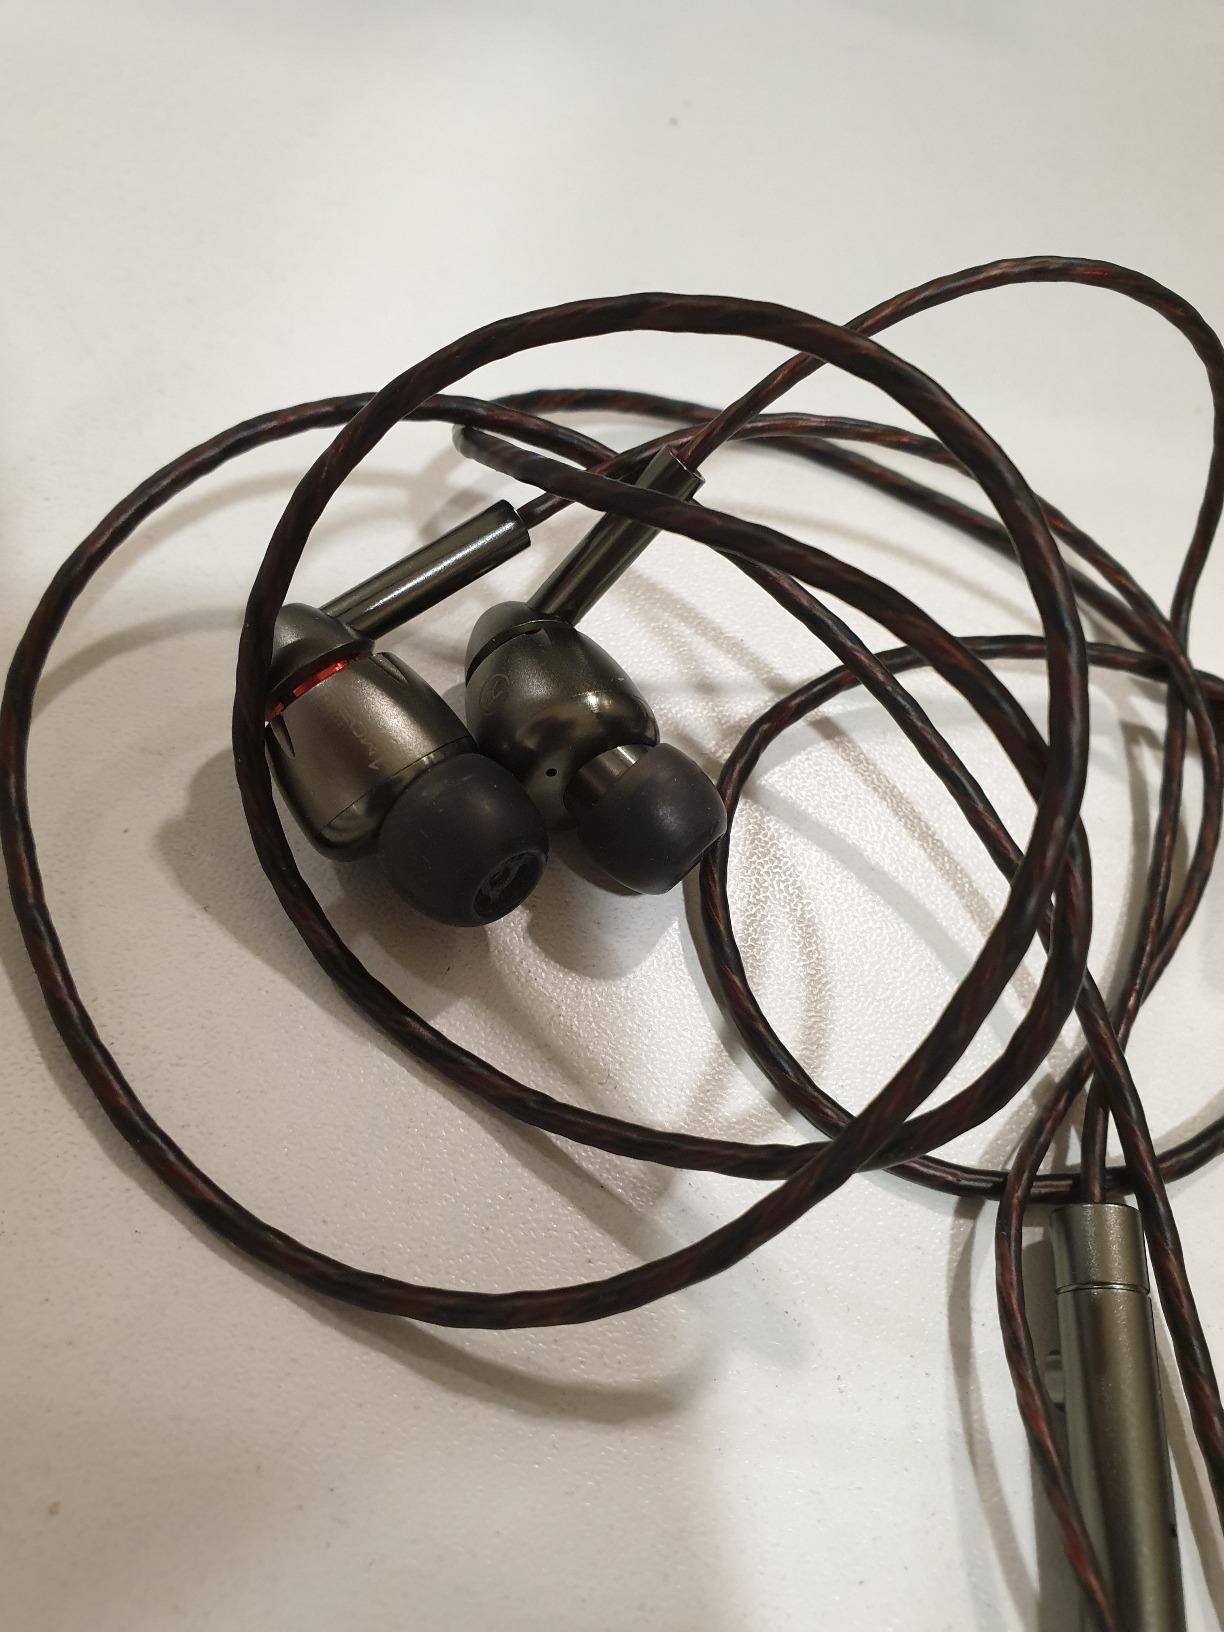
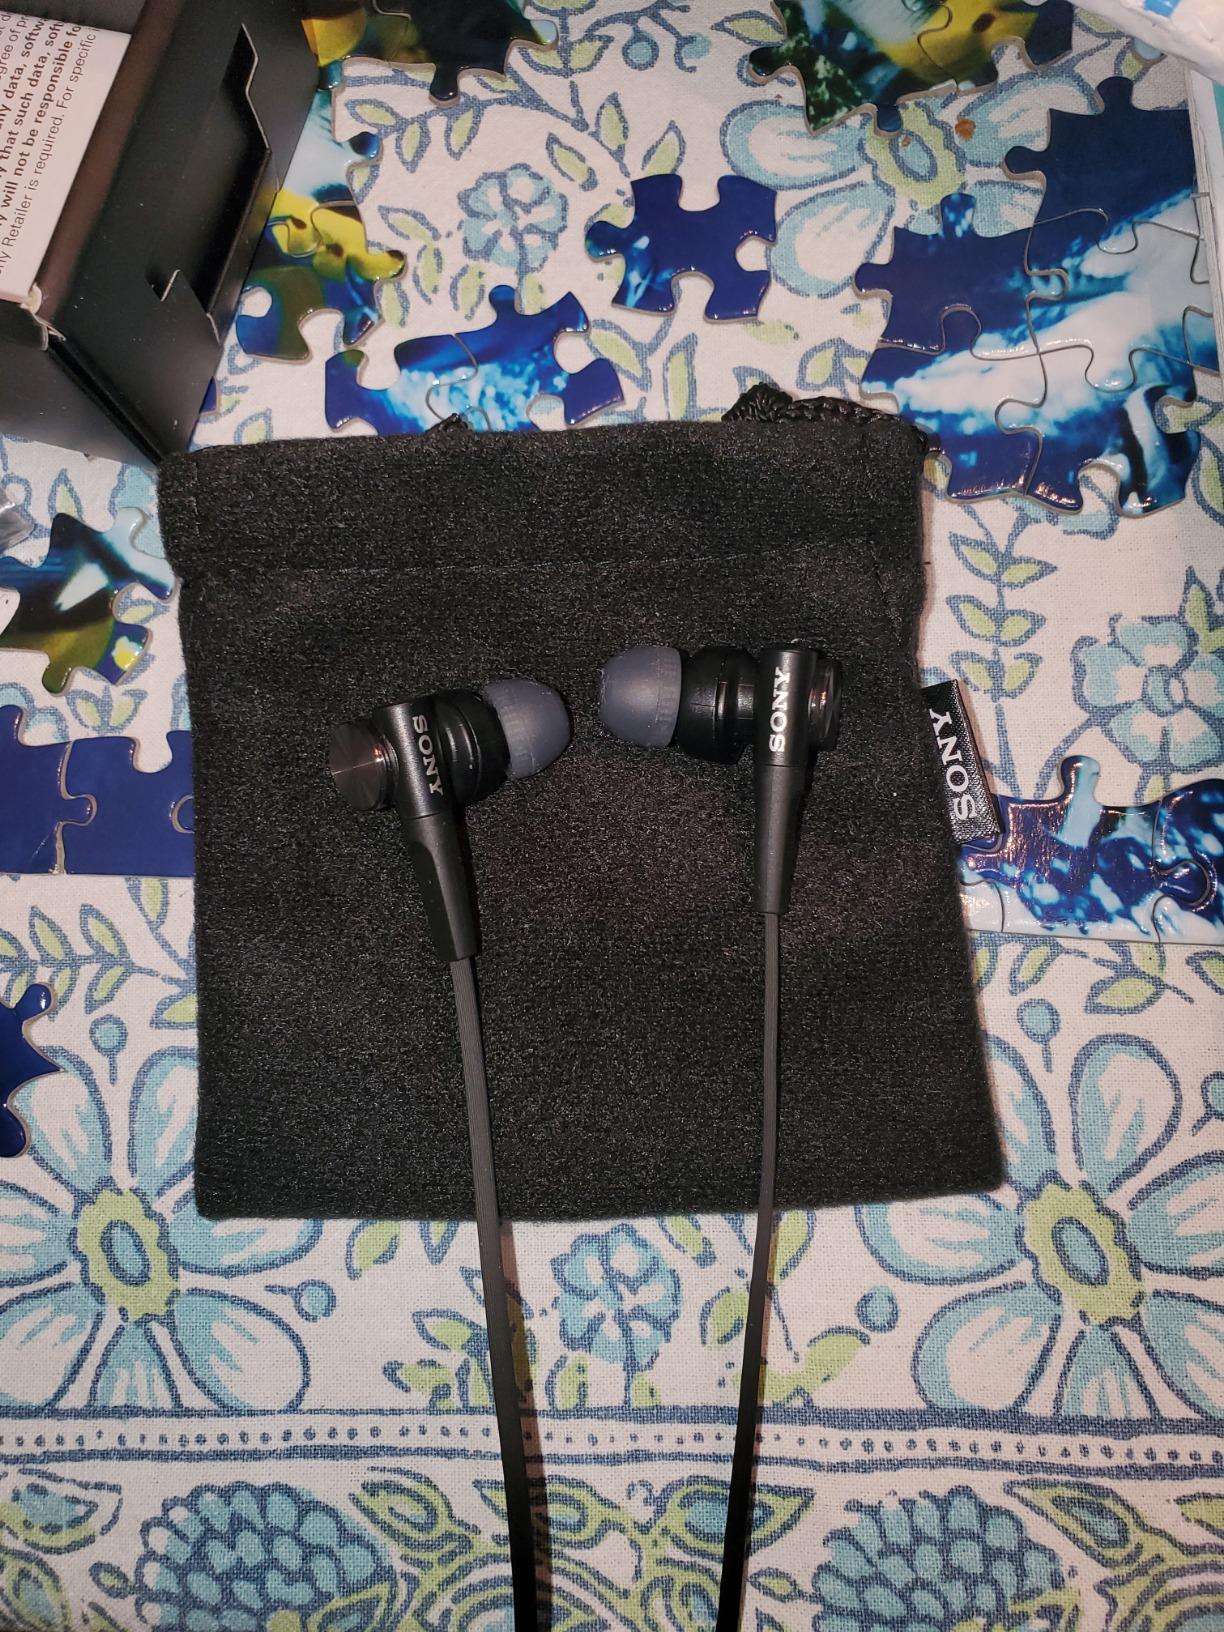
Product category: headphones
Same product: no